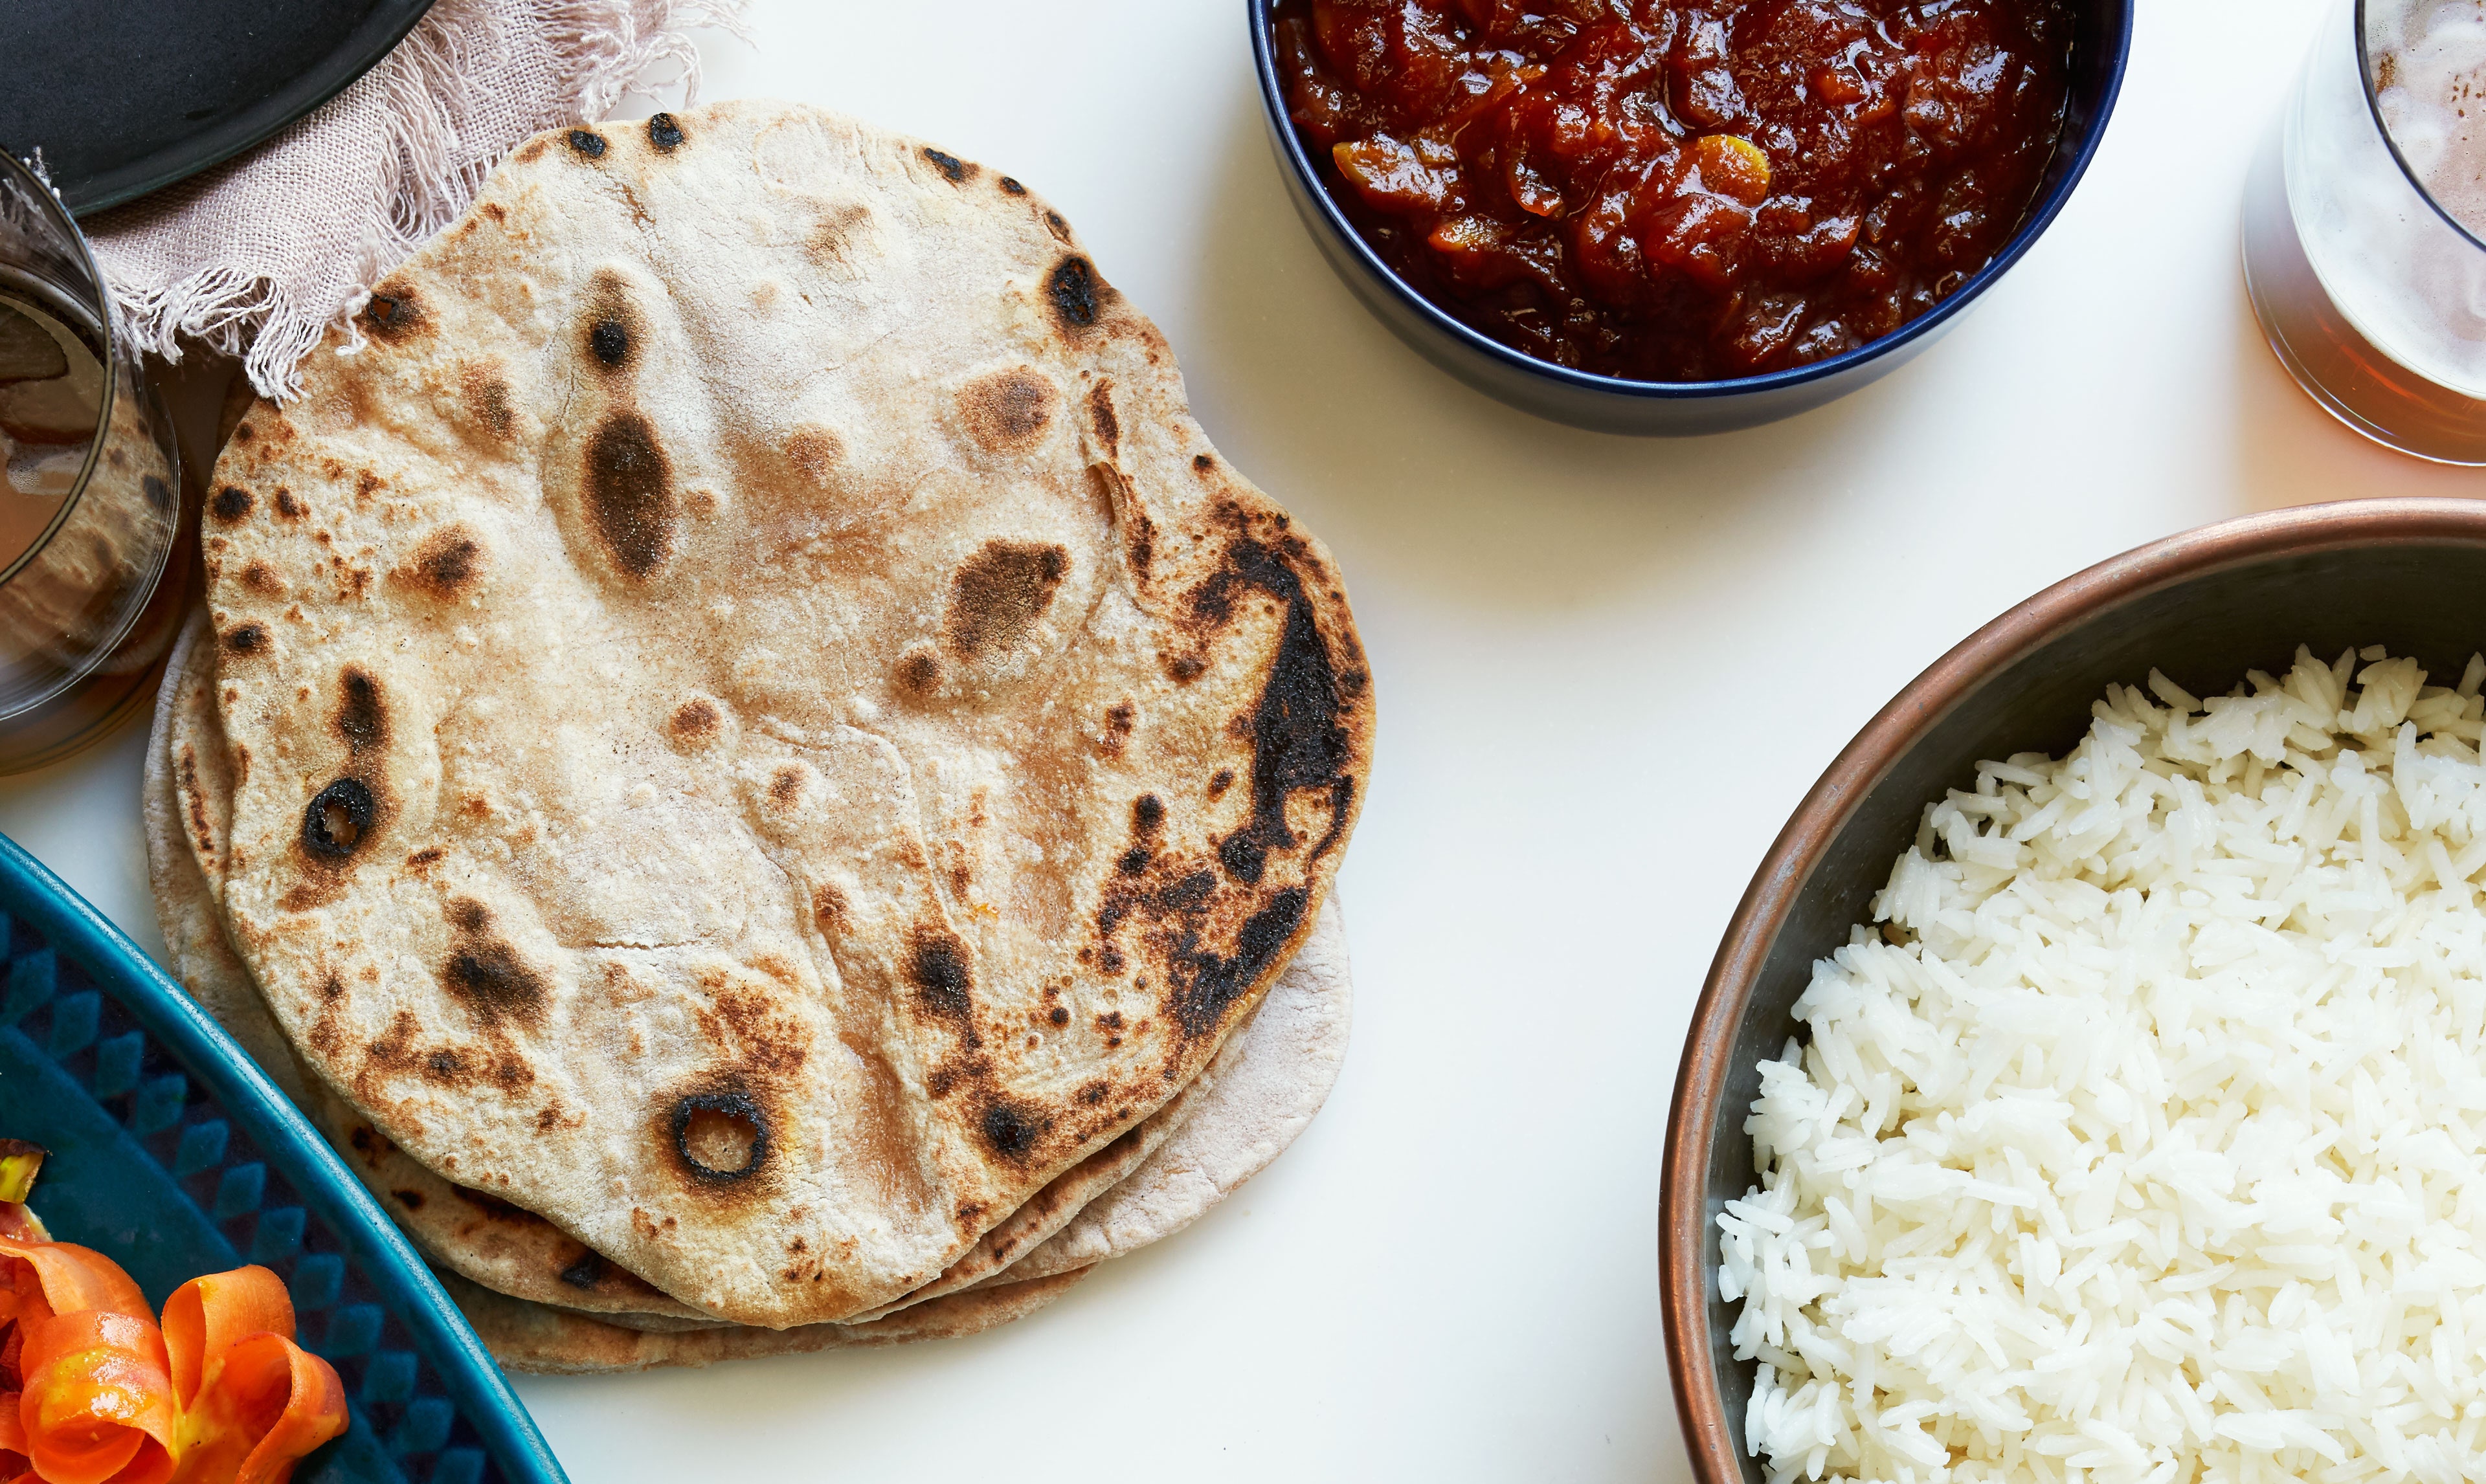
Dish: chapati